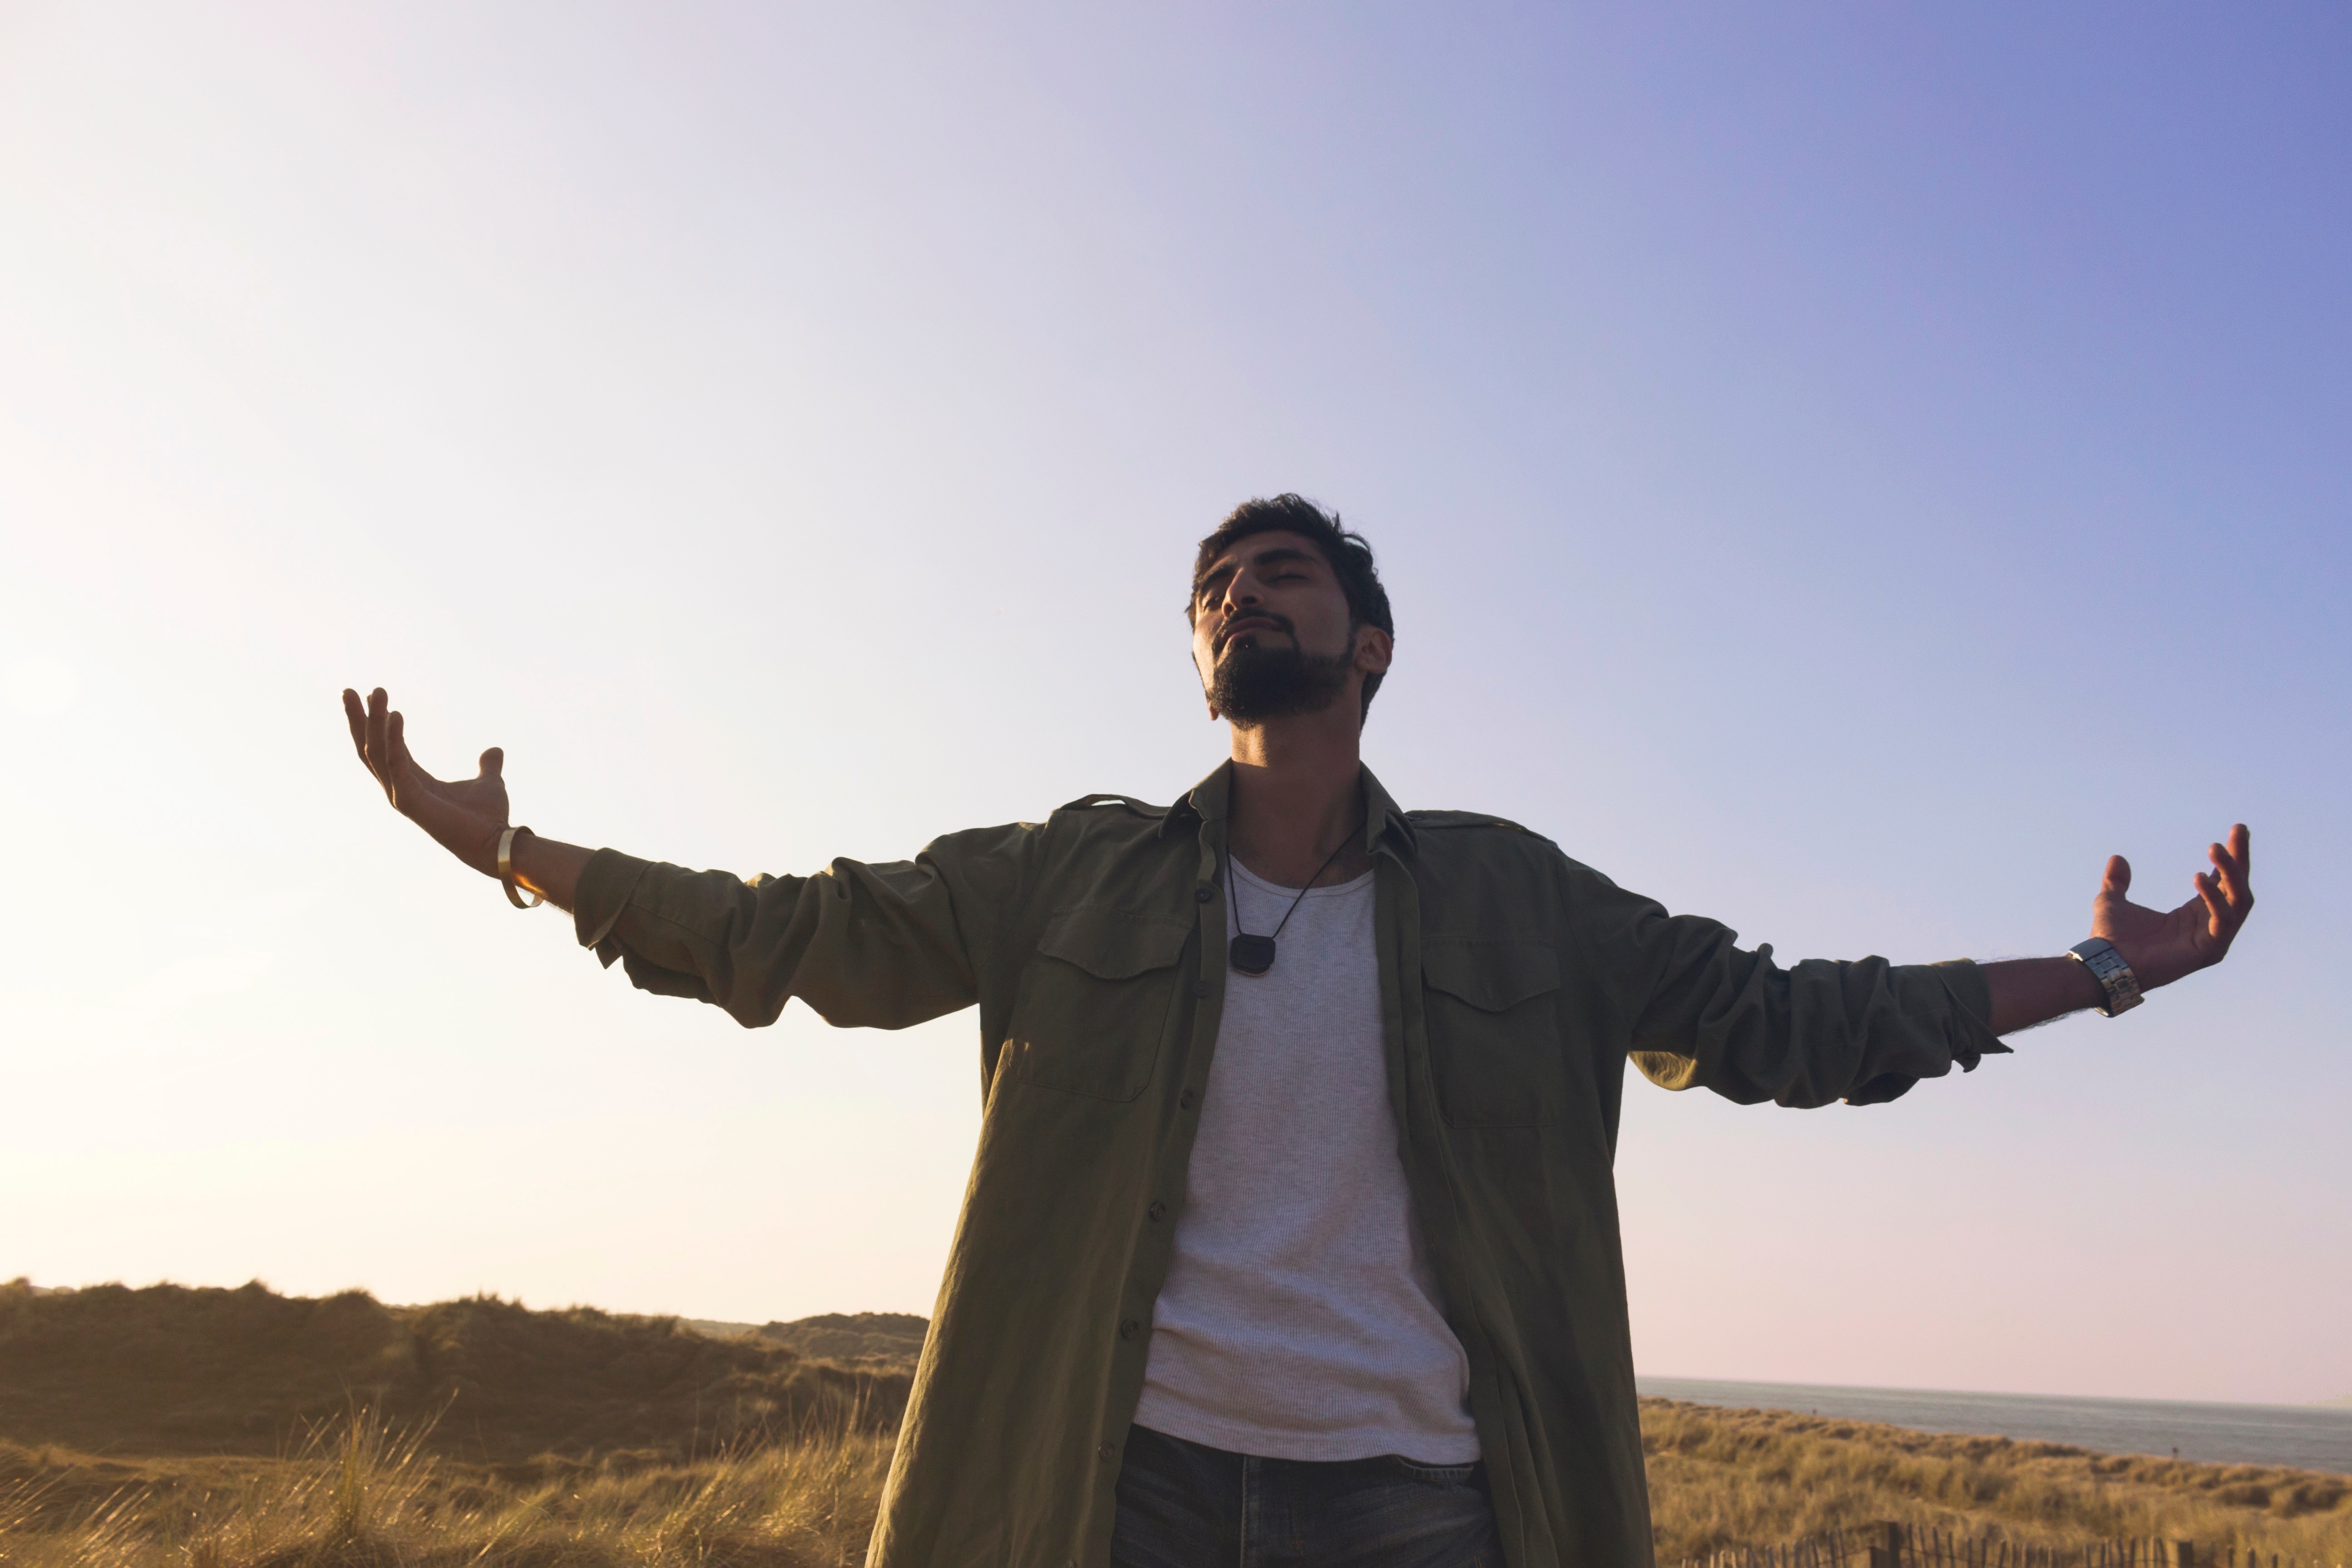
people, wind